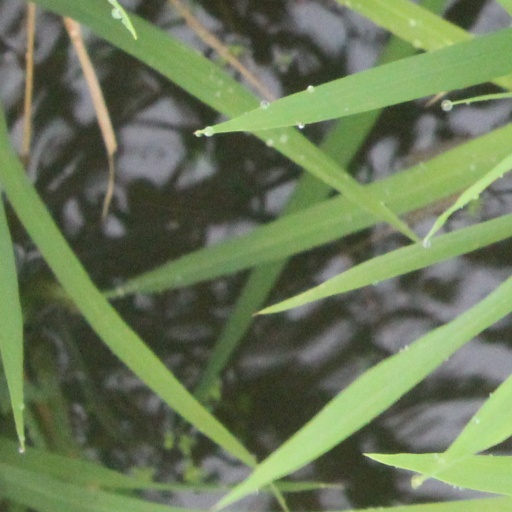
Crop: rice